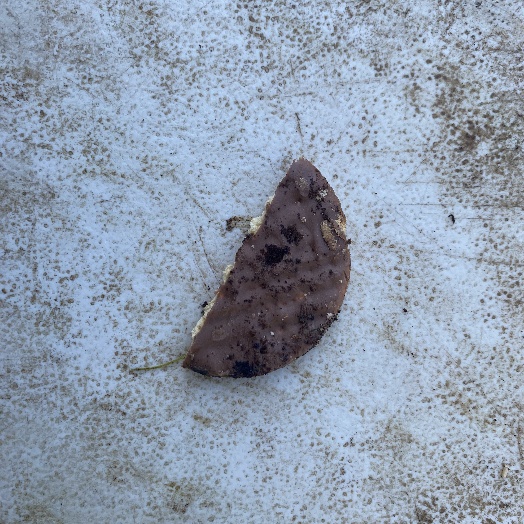
Label: Food Organics